Utaridi Planitia

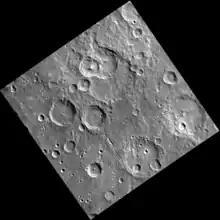
MESSENGER image of part of Utaridi Planitia, with many unnamed craters

Utaridi Planitia is a large plain in the southern hemisphere of Mercury. Most of it is in the Debussy quadrangle, but it extends to the east into Neruda quadrangle and to the south into Bach quadrangle. The plain was named by the IAU in 2017.